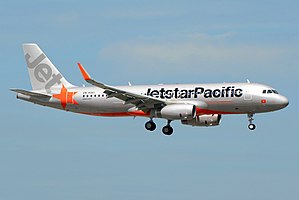
Jetstar Pacific Airlines
Jetstar Pacific Airlines er det flyselskab fra Vietnam. Selskabet blev grundlagt i 1991 under navnet Pacific Airlines Company, og er i dag ejet af Jetstar Pacific Airlines Joint Stock Company.